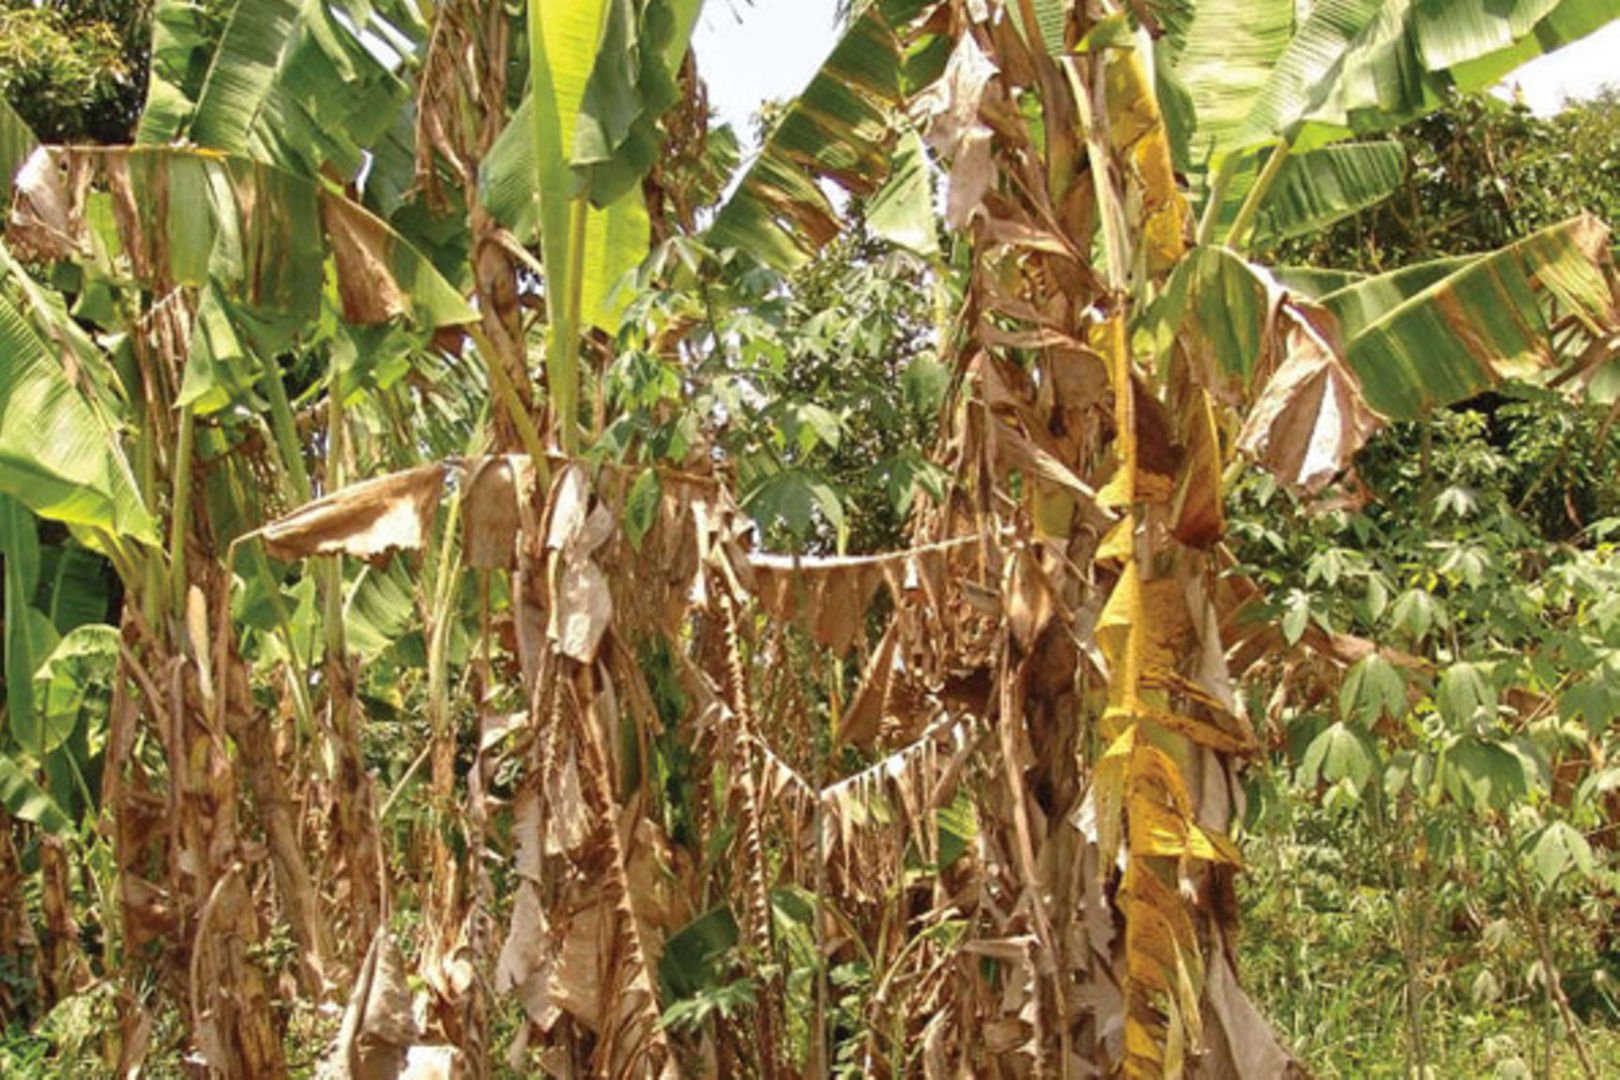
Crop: unknown
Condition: banana_panama_disease